Jimmy Carter

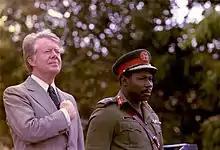

Moralism typified much of Carter's action. On April 18, 1977, he delivered a televised speech declaring that the energy crisis was the "moral equivalent of war". He encouraged energy conservation and installed solar water heating panels on the White House. He wore a cardigan to offset turning down the heat in the White House. On August 4, 1977, Carter signed the Department of Energy Organization Act of 1977, forming the Department of Energy, the first new cabinet position in eleven years.